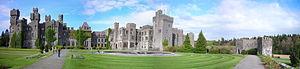
Le Château d'Ashford, (Comté de Cong, Irelande)
L'Homme tranquille est un film américain réalisé par John Ford et sorti en 1952, avec John Wayne, Maureen O'Hara, Barry Fitzgerald et Victor McLaglen dans les rôles principaux.